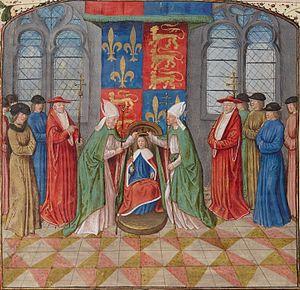
Sacre de l'enfant Henri comme roi de France à Notre-Dame de Paris le 16 décembre 1431.
Jeanne d'Arc, née vers 1412 à Domrémy, village du duché de Bar, et morte sur le bûcher le 30 mai 1431 à Rouen, capitale du duché de Normandie alors possession anglaise, est une héroïne de l'histoire de France, chef de guerre et sainte de l'Église catholique, surnommée depuis le XVIᵉ siècle « la Pucelle d'Orléans ».
Cet article donne la liste des héritiers successifs du trône d'Angleterre depuis la conquête de Guillaume le Conquérant lors de la crise de succession d'Angleterre en 1066 jusqu'à l'Acte d'Union de 1707. Contrairement à d'autres monarchies, les règles de succession n'ont pas inclus la loi salique, mais les droits des femmes n'ont cependant pas toujours été respectés. Les héritiers mâles ont porté les titres de prince de Galles et de duc de Cornouailles, créés respectivement en 1301 et 1337 sur décision des rois Édouard Iᵉʳ et Édouard III en faveur du premier descendant mâle du monarque, qui sont aujourd'hui portés par les héritiers du trône britannique.
La guerre de Cent Ans est un conflit entrecoupé de trêves plus ou moins longues, opposant, de 1337 à 1453, la dynastie des Plantagenêt à celle des Valois et, à travers elles, le royaume d'Angleterre et celui de France. Le terme même de « guerre de Cent Ans » est une construction historiographique établie au XIXᵉ siècle, pour regrouper cette succession de conflits.
La guerre de Cent Ans est un conflit entrecoupé de trêves plus ou moins longues, opposant, de 1337 à 1453, la dynastie des Plantagenêt à celle des Valois et, à travers elles, le royaume d'Angleterre et celui de France. Le terme même de « guerre de Cent Ans » est une construction historiographique établie au XIXᵉ siècle, pour regrouper cette succession de conflits.